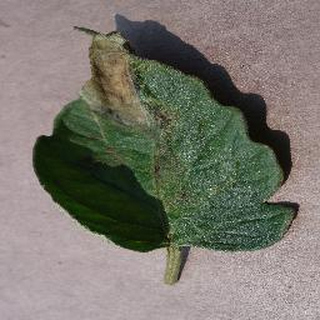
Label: tomato_late_blight